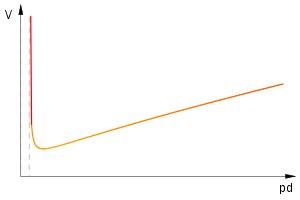
La loi de Paschen, loi empirique énoncée par le physicien allemand Friedrich Paschen en 1889, indique que l'apparition d'un arc électrique dans un gaz, à un certain champ électrique de claquage, est une fonction généralement non linéaire du produit de la pression du gaz par la distance entre les électrodes.